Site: brandenburg
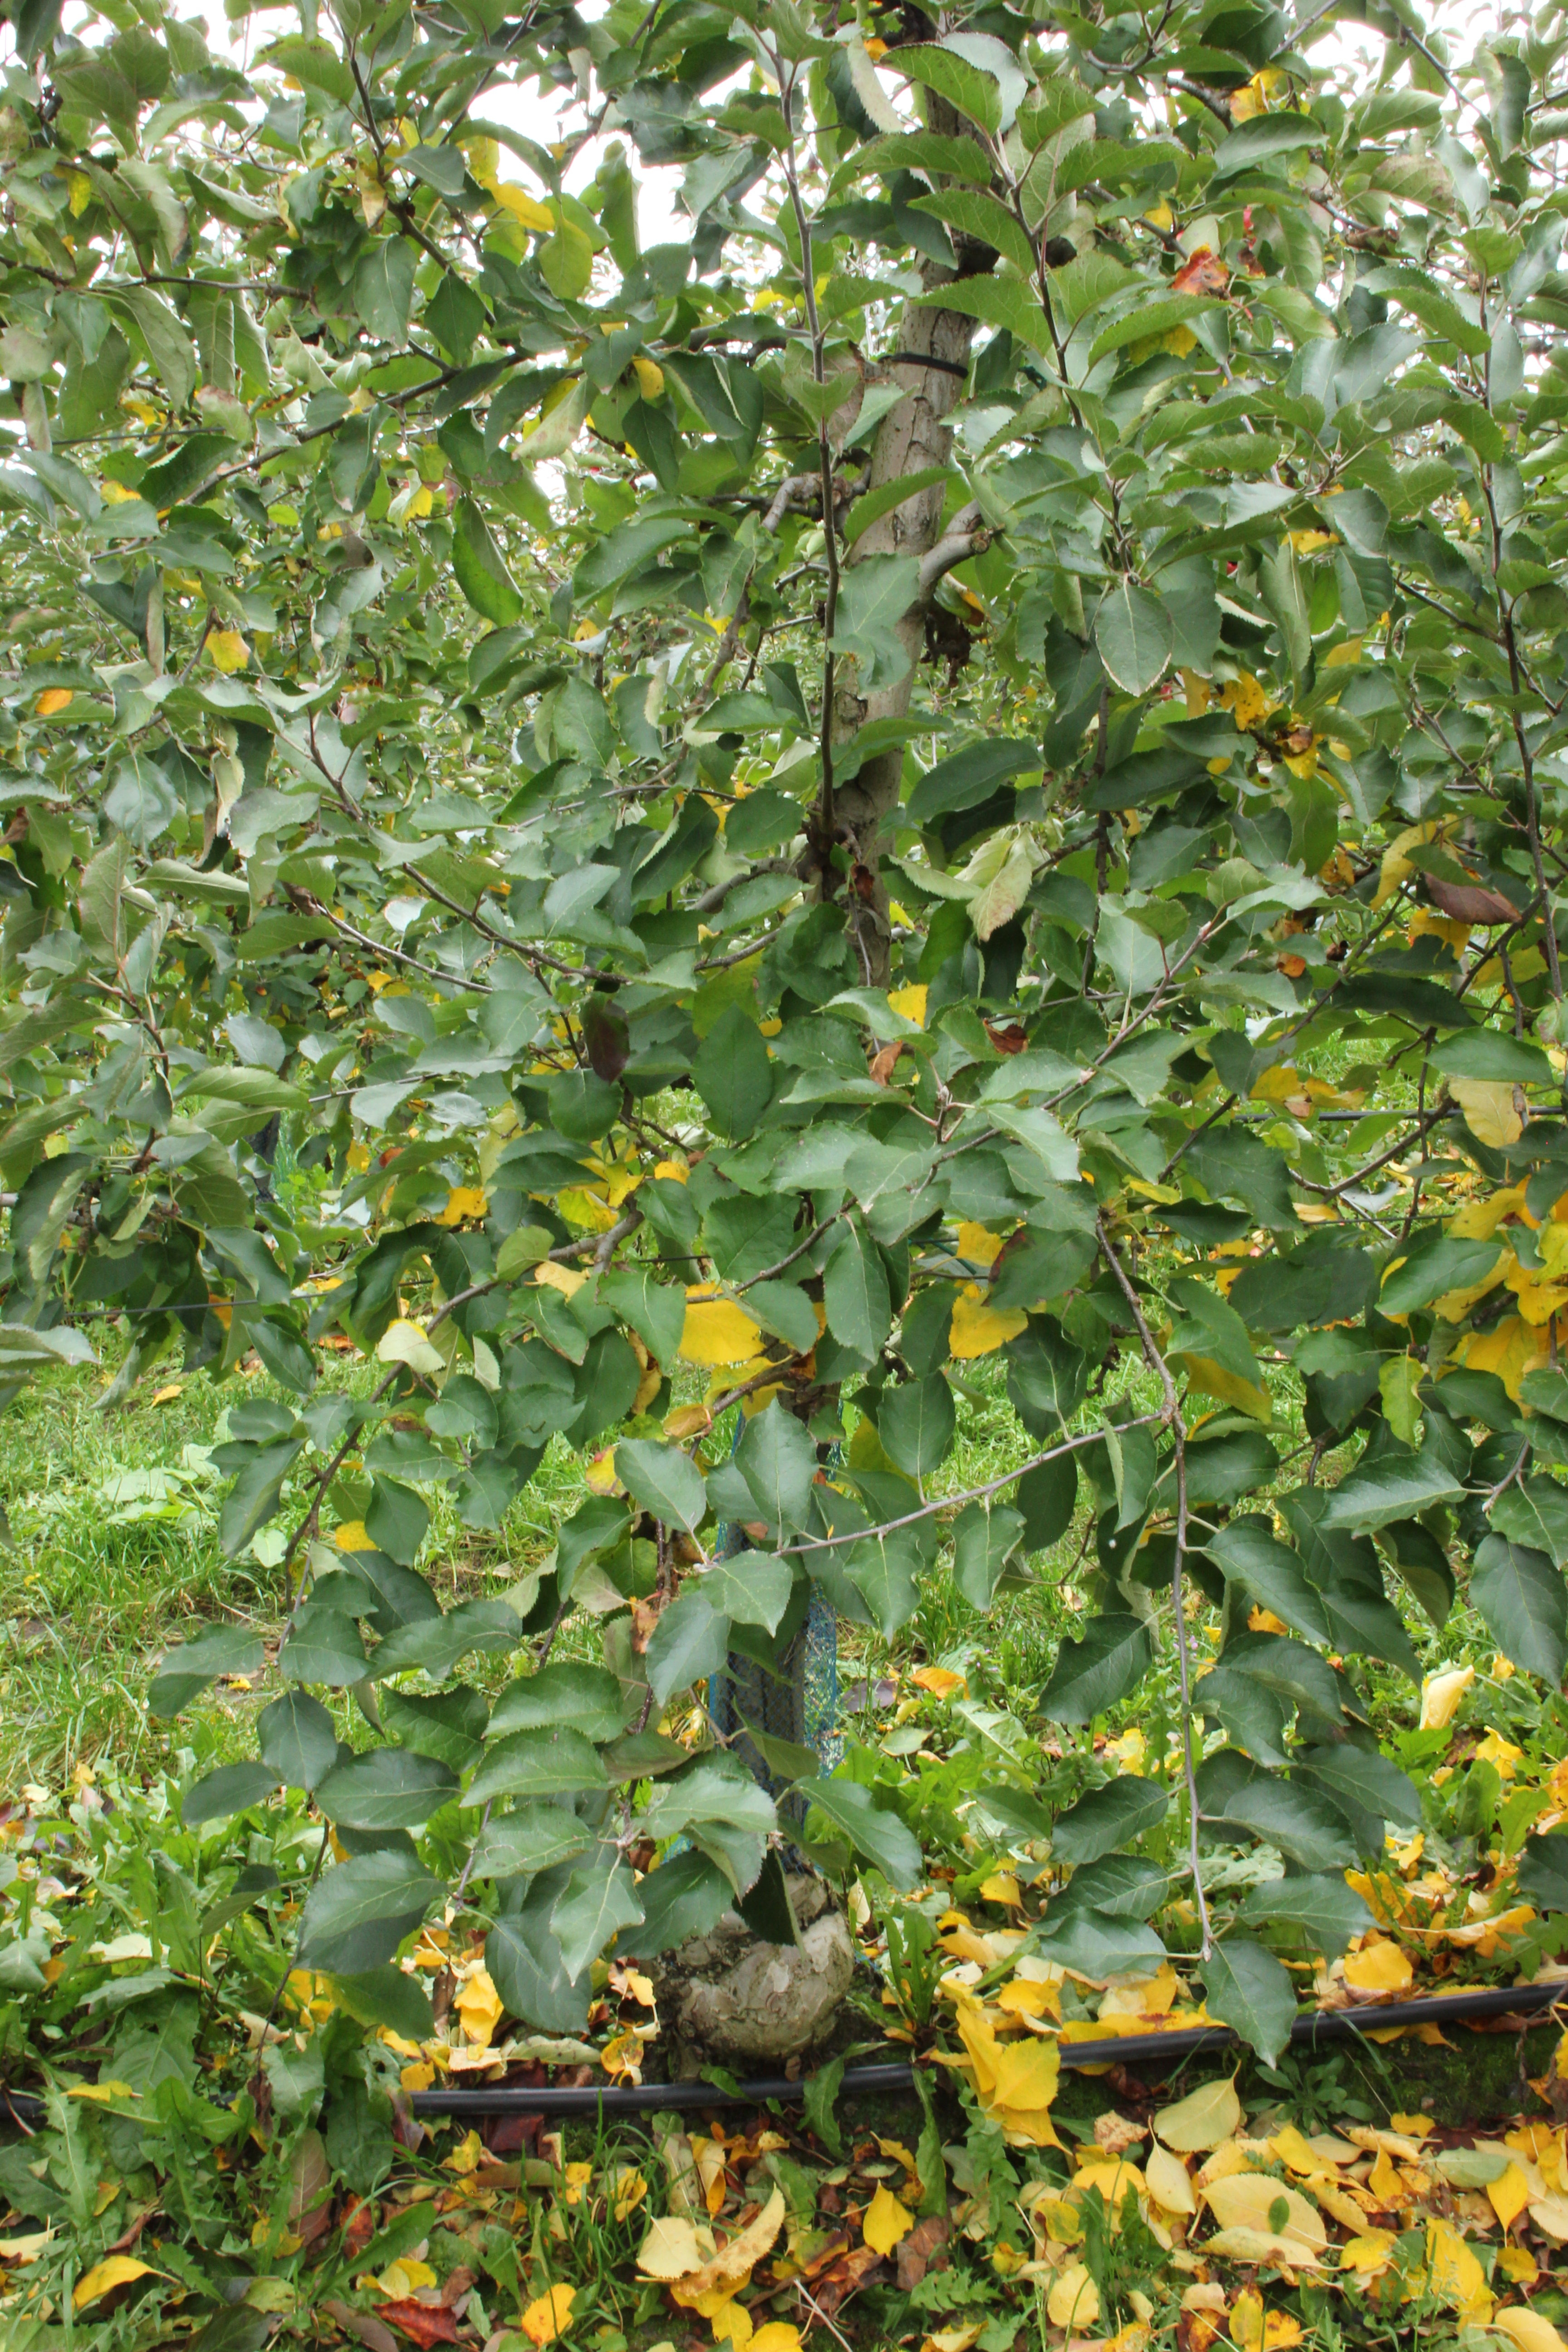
Growth stage (BBCH 91): Senescence, beginning of dormancy